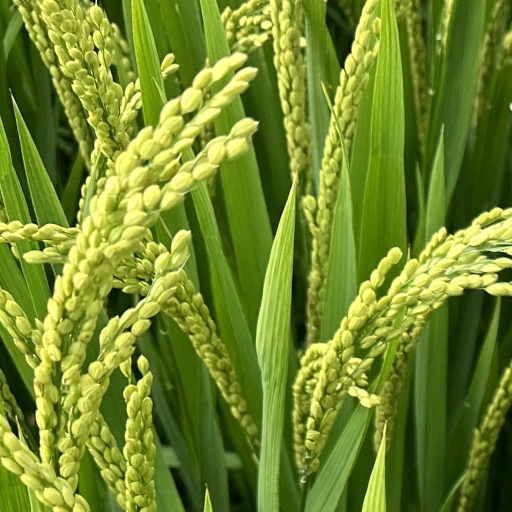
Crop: rice